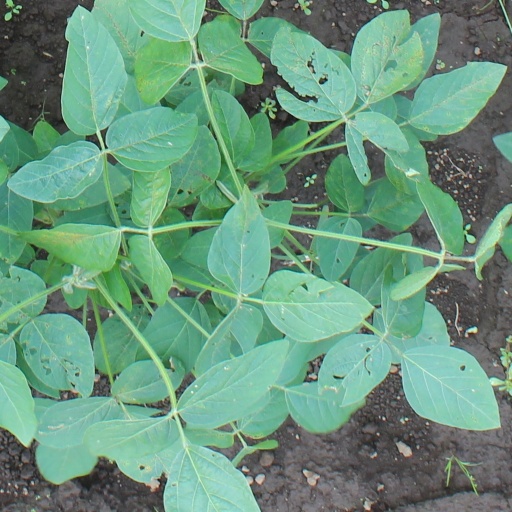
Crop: soybean